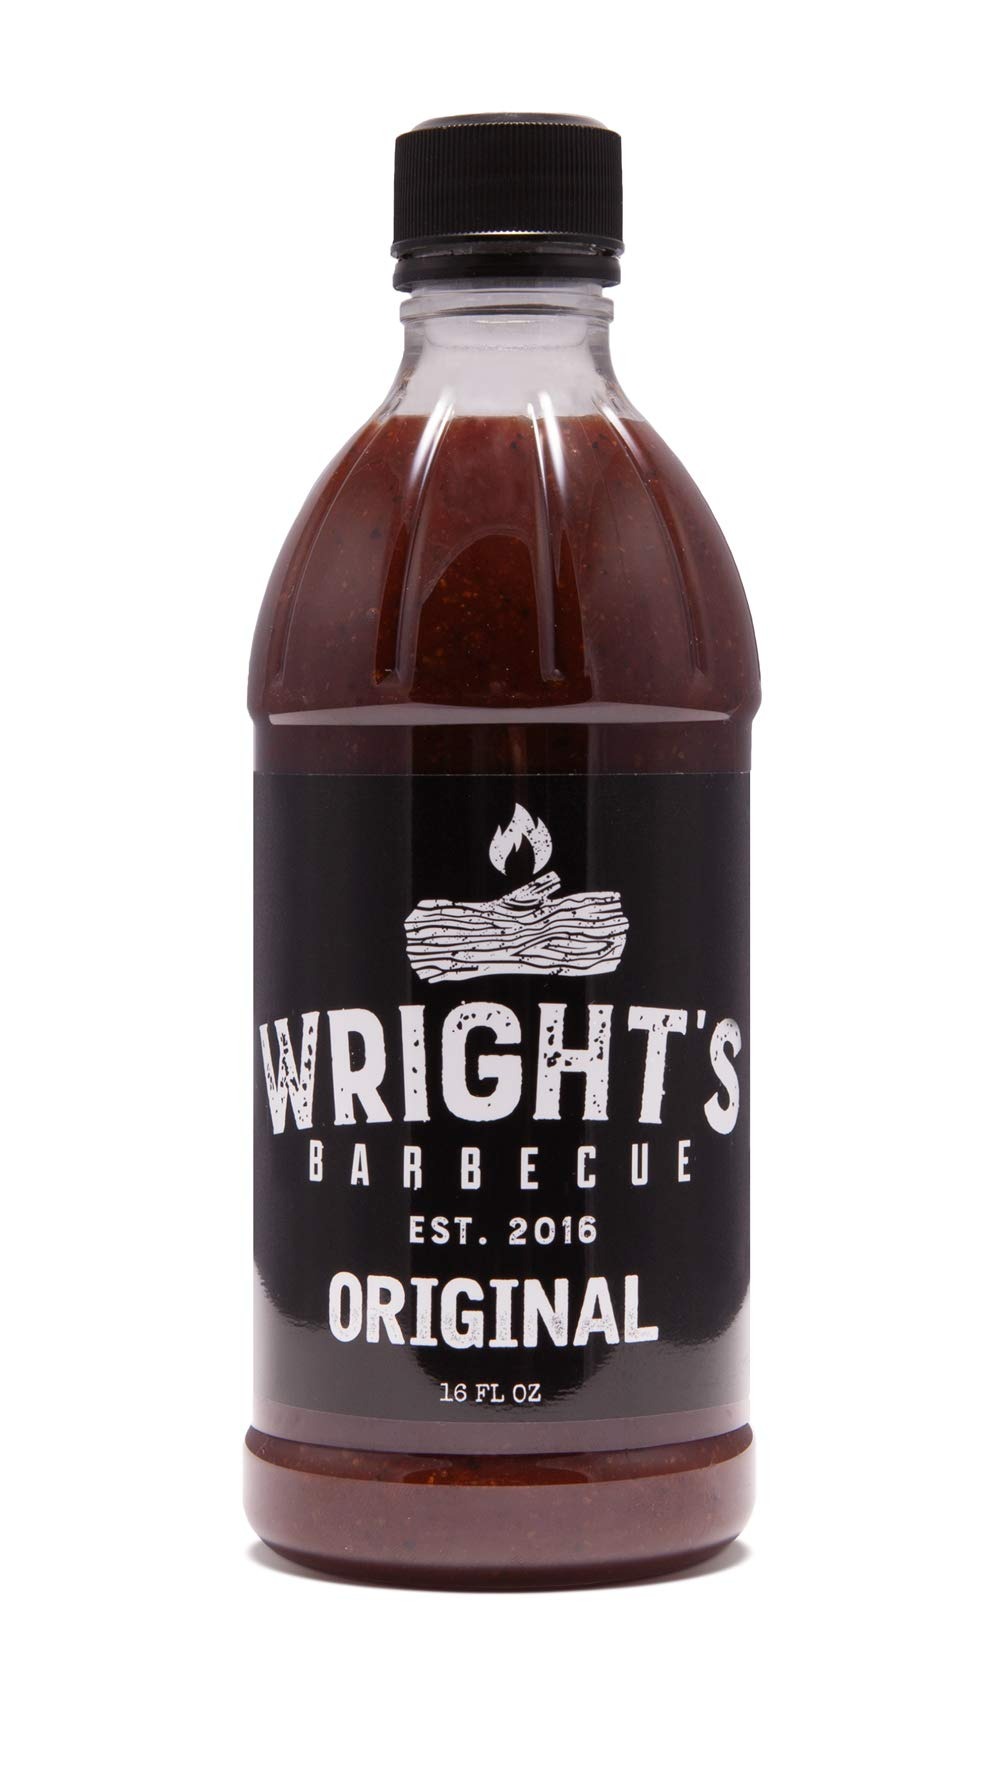
Item Name: Award Winning Original BBQ Sauce, 16 oz Bottle — Perfect for Brisket, Pulled Pork, Chicken, and Ribs — Wright's Barbecue Arkansas Based Sauces
Value: 1.0
Unit: Count

Price: 11.33